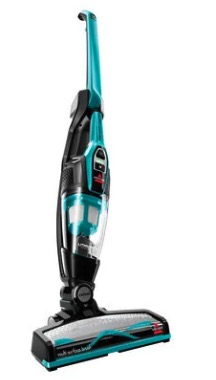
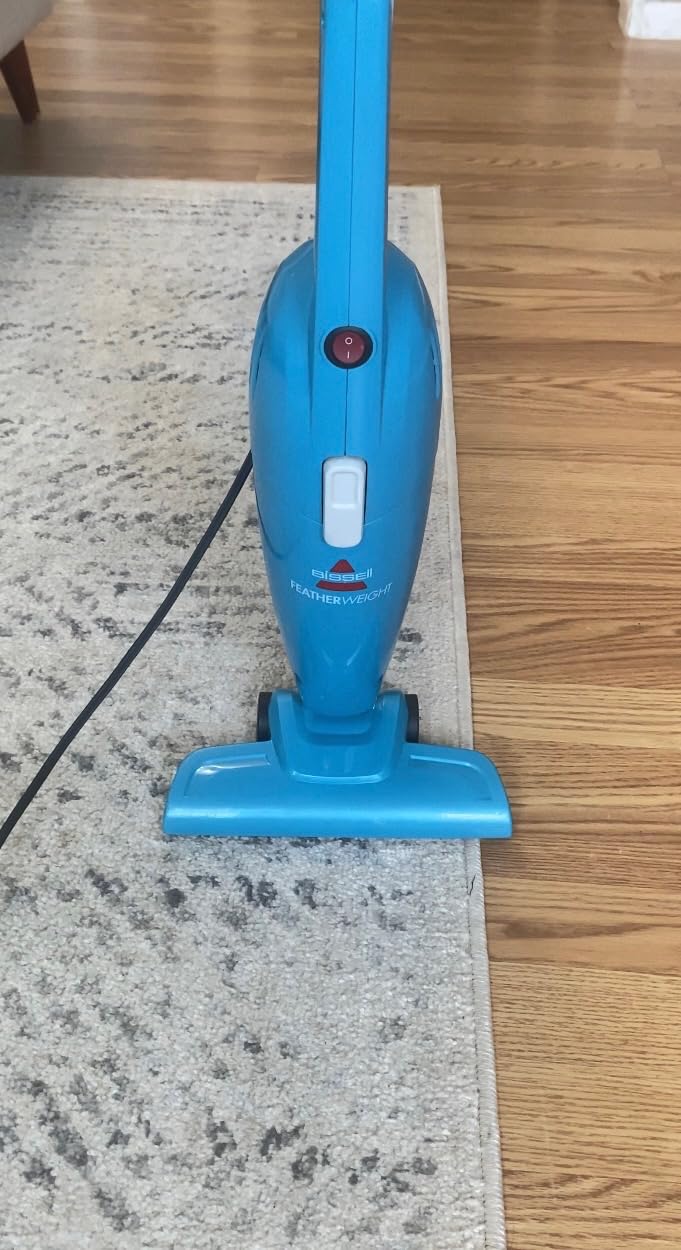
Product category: items_vacuum
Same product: no